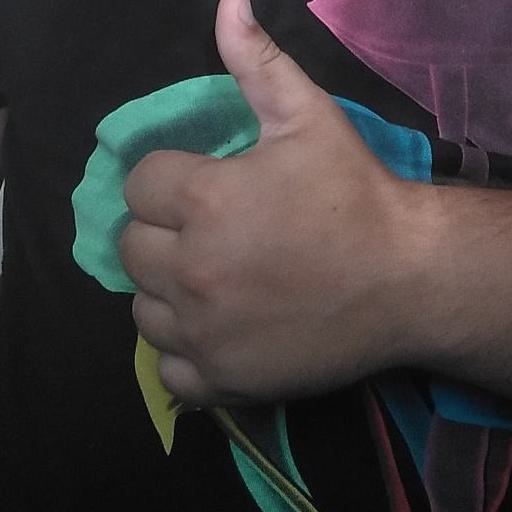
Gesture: like